Hans Hanke

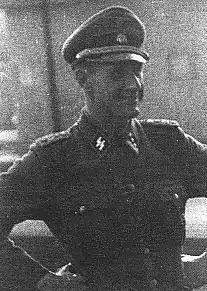
Hanke as a Hauptsturmführer

Johannes Reinhold Hanke (13 March 1912 – 13 August 1981) was an "SS-Obersturmbannführer" (lieutenant colonel) in the Waffen SS during World War II. He possibly received the Knight's Cross of the Iron Cross ("Ritterkreuz"), the highest award in the military and paramilitary forces of Nazi Germany during World War II.